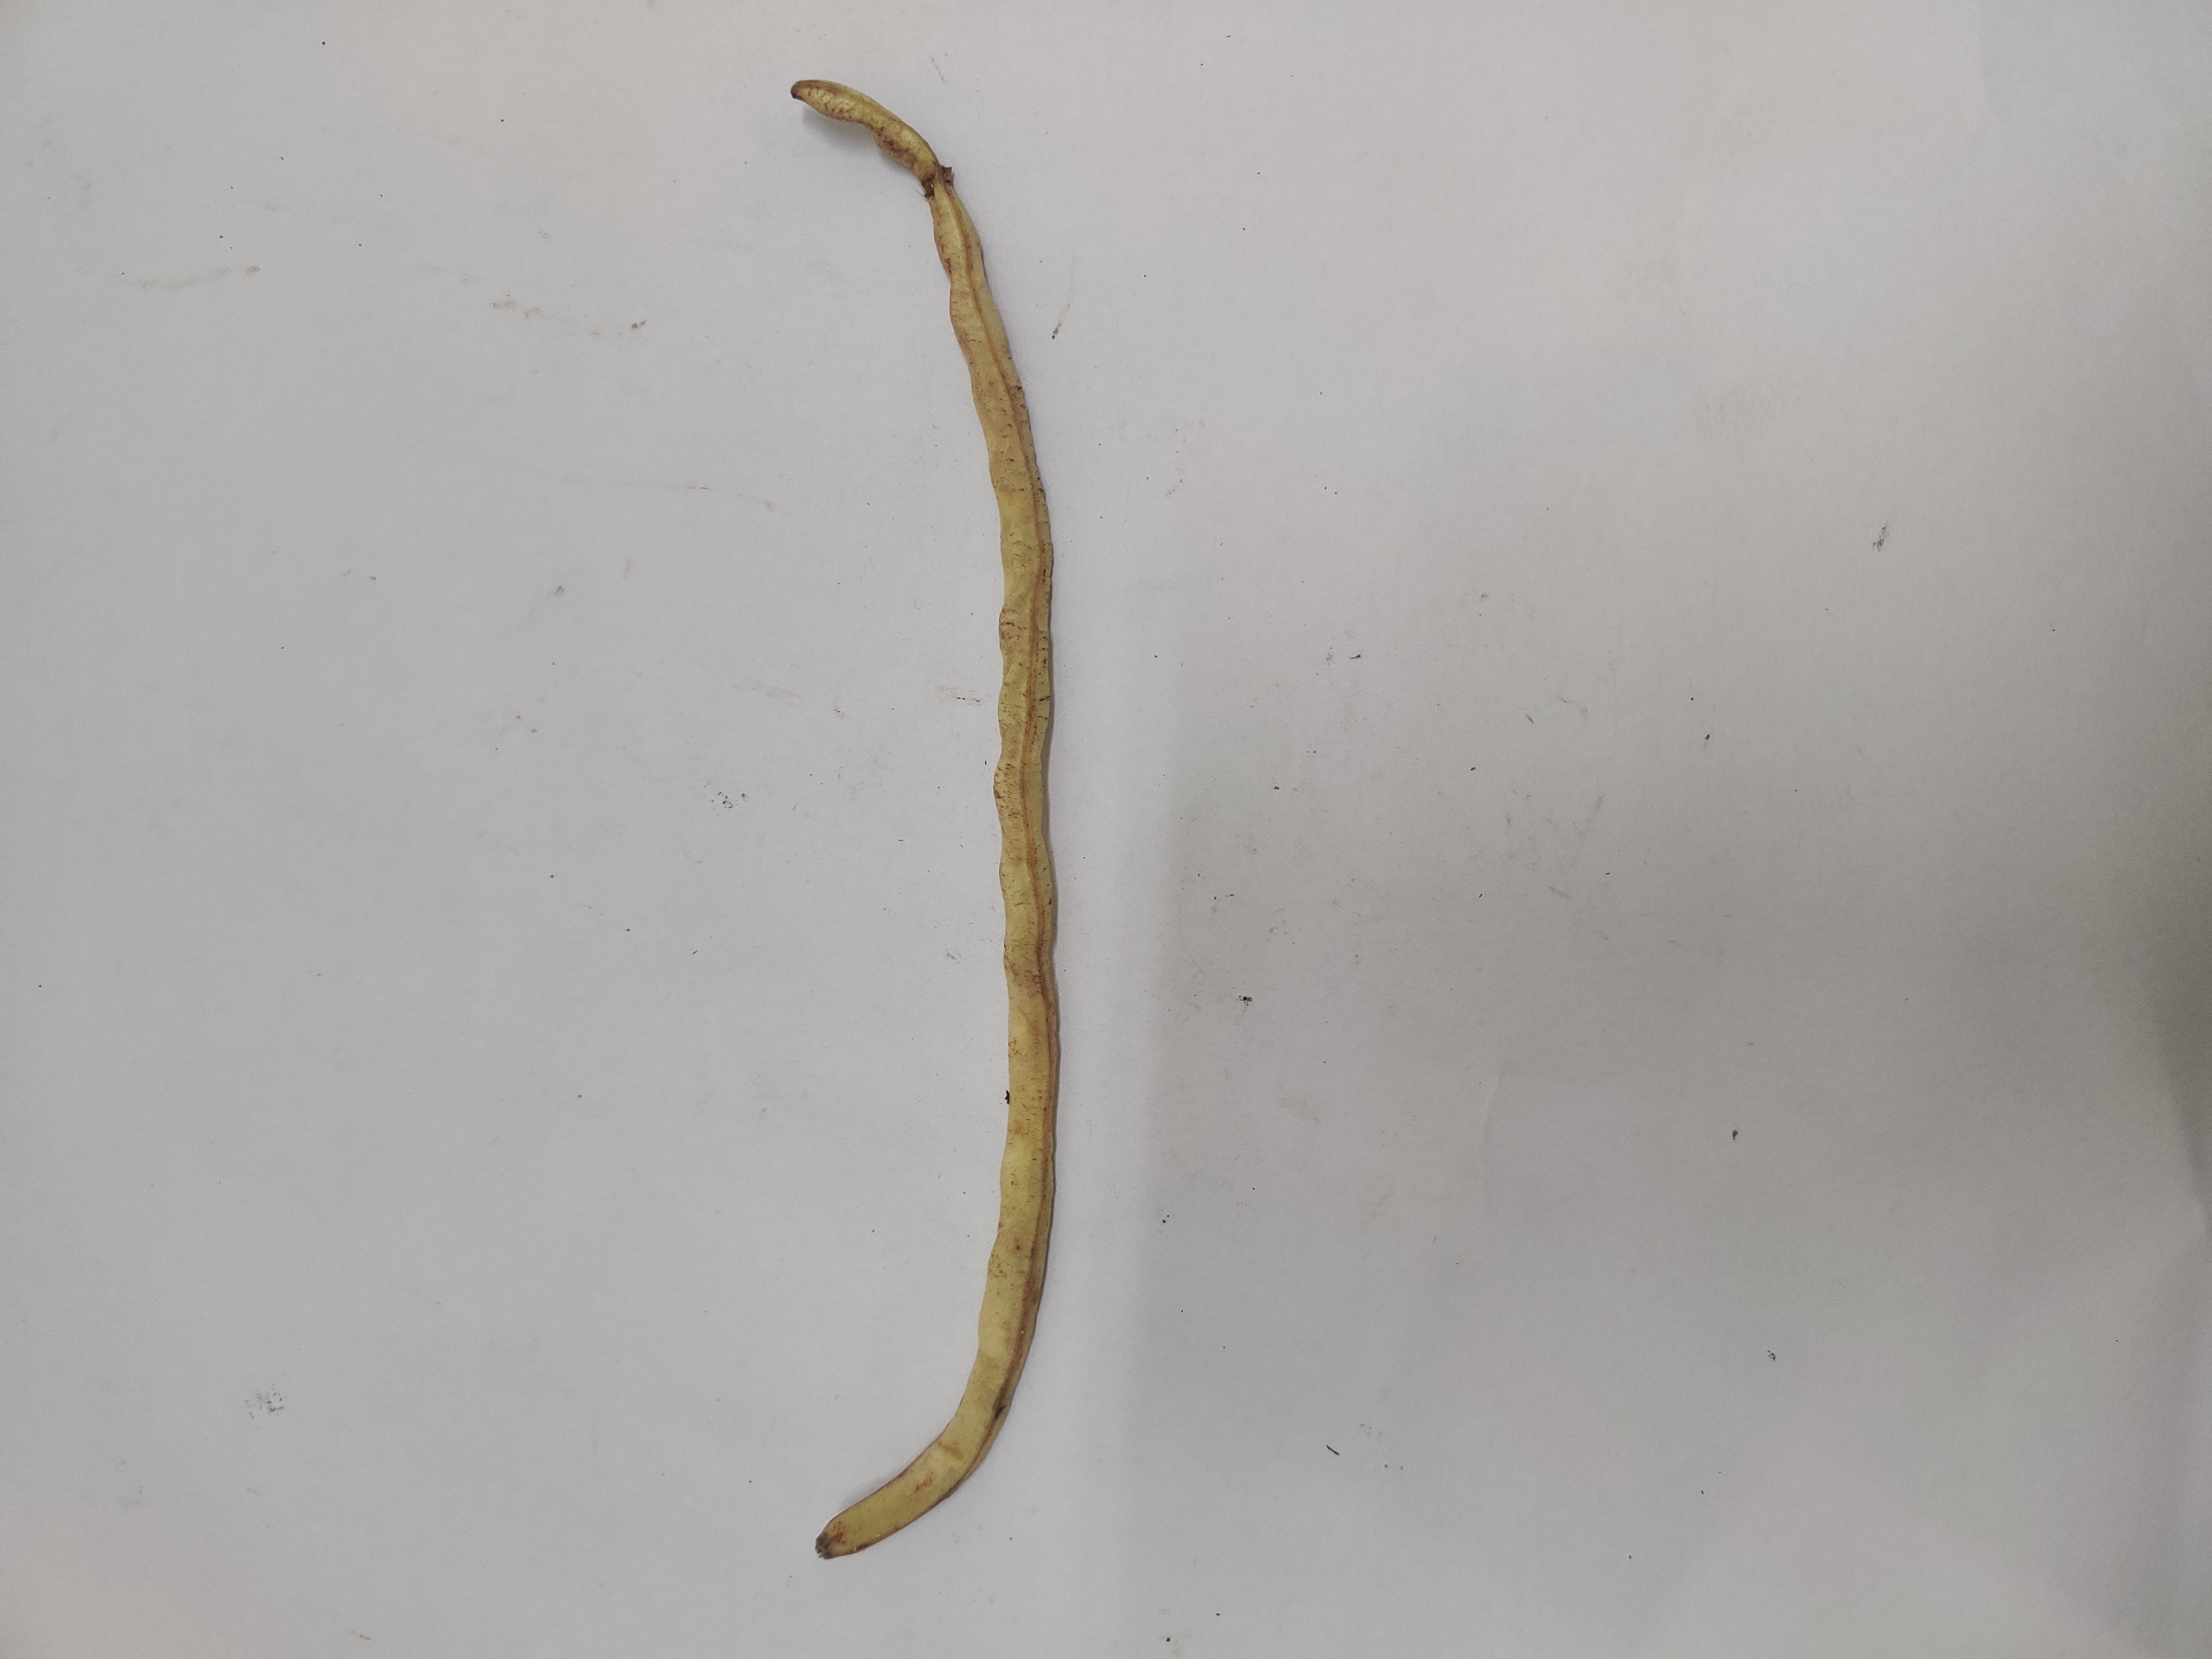
Crop: Cowpea
Condition: Severely Damaged